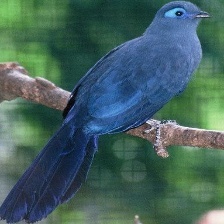
Species: BLUE COAU
Scientific name: COUA CAERULEA